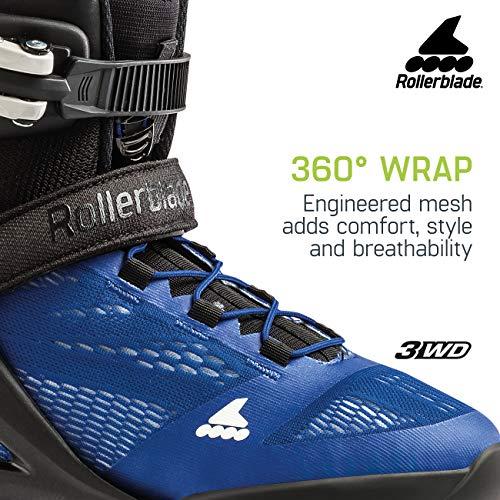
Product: Rollerblade Macroblade 100 3WD Womens Adult Fitness Inline Skate, Violet Blue and Cool Grey, Performance Inline Skates
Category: Sports & Outdoors | Outdoor Recreation | Skates, Skateboards & Scooters | Inline & Roller Skating | Inline Skates
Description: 3 WHEEL DRIVE 3WD HIGH PERFORMANCE - Increased lateral support for faster skating and enhanced stability while training.
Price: $175.22
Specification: Item Weight:         10 pounds    |Shipping Weight: 8.8 pounds (View shipping rates and policies)|ASIN: B07GWT396S|Item model number: 079545009E4|    #999    in Inline & Roller Skating Equipment